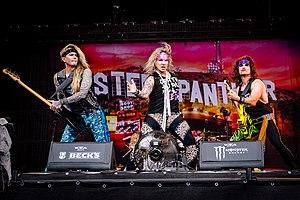
Steel Panther est un groupe de heavy metal américain, originaire d'Hollywood, Los Angeles, en Californie. Ils sont mieux connus pour leurs paroles humoristiques et polémiques.